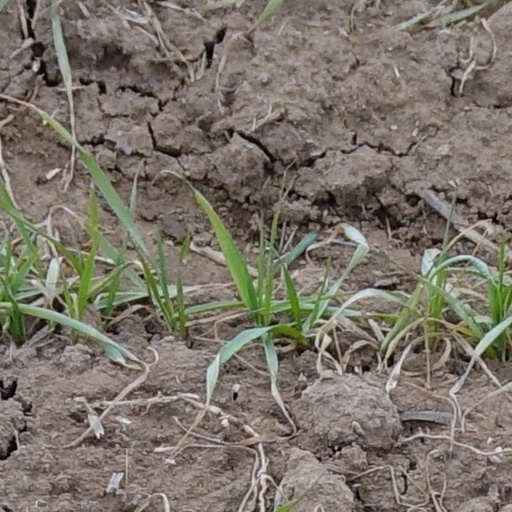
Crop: wheat